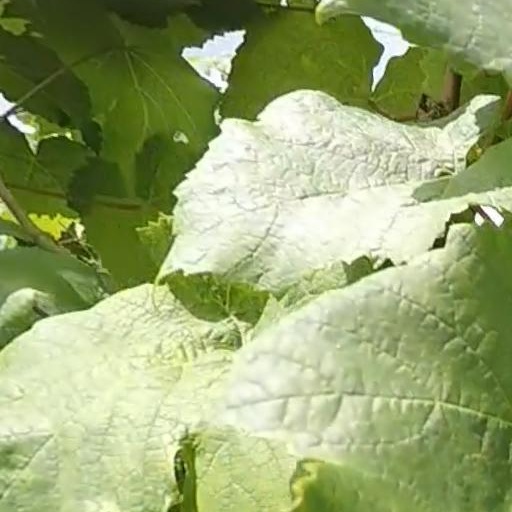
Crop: grape